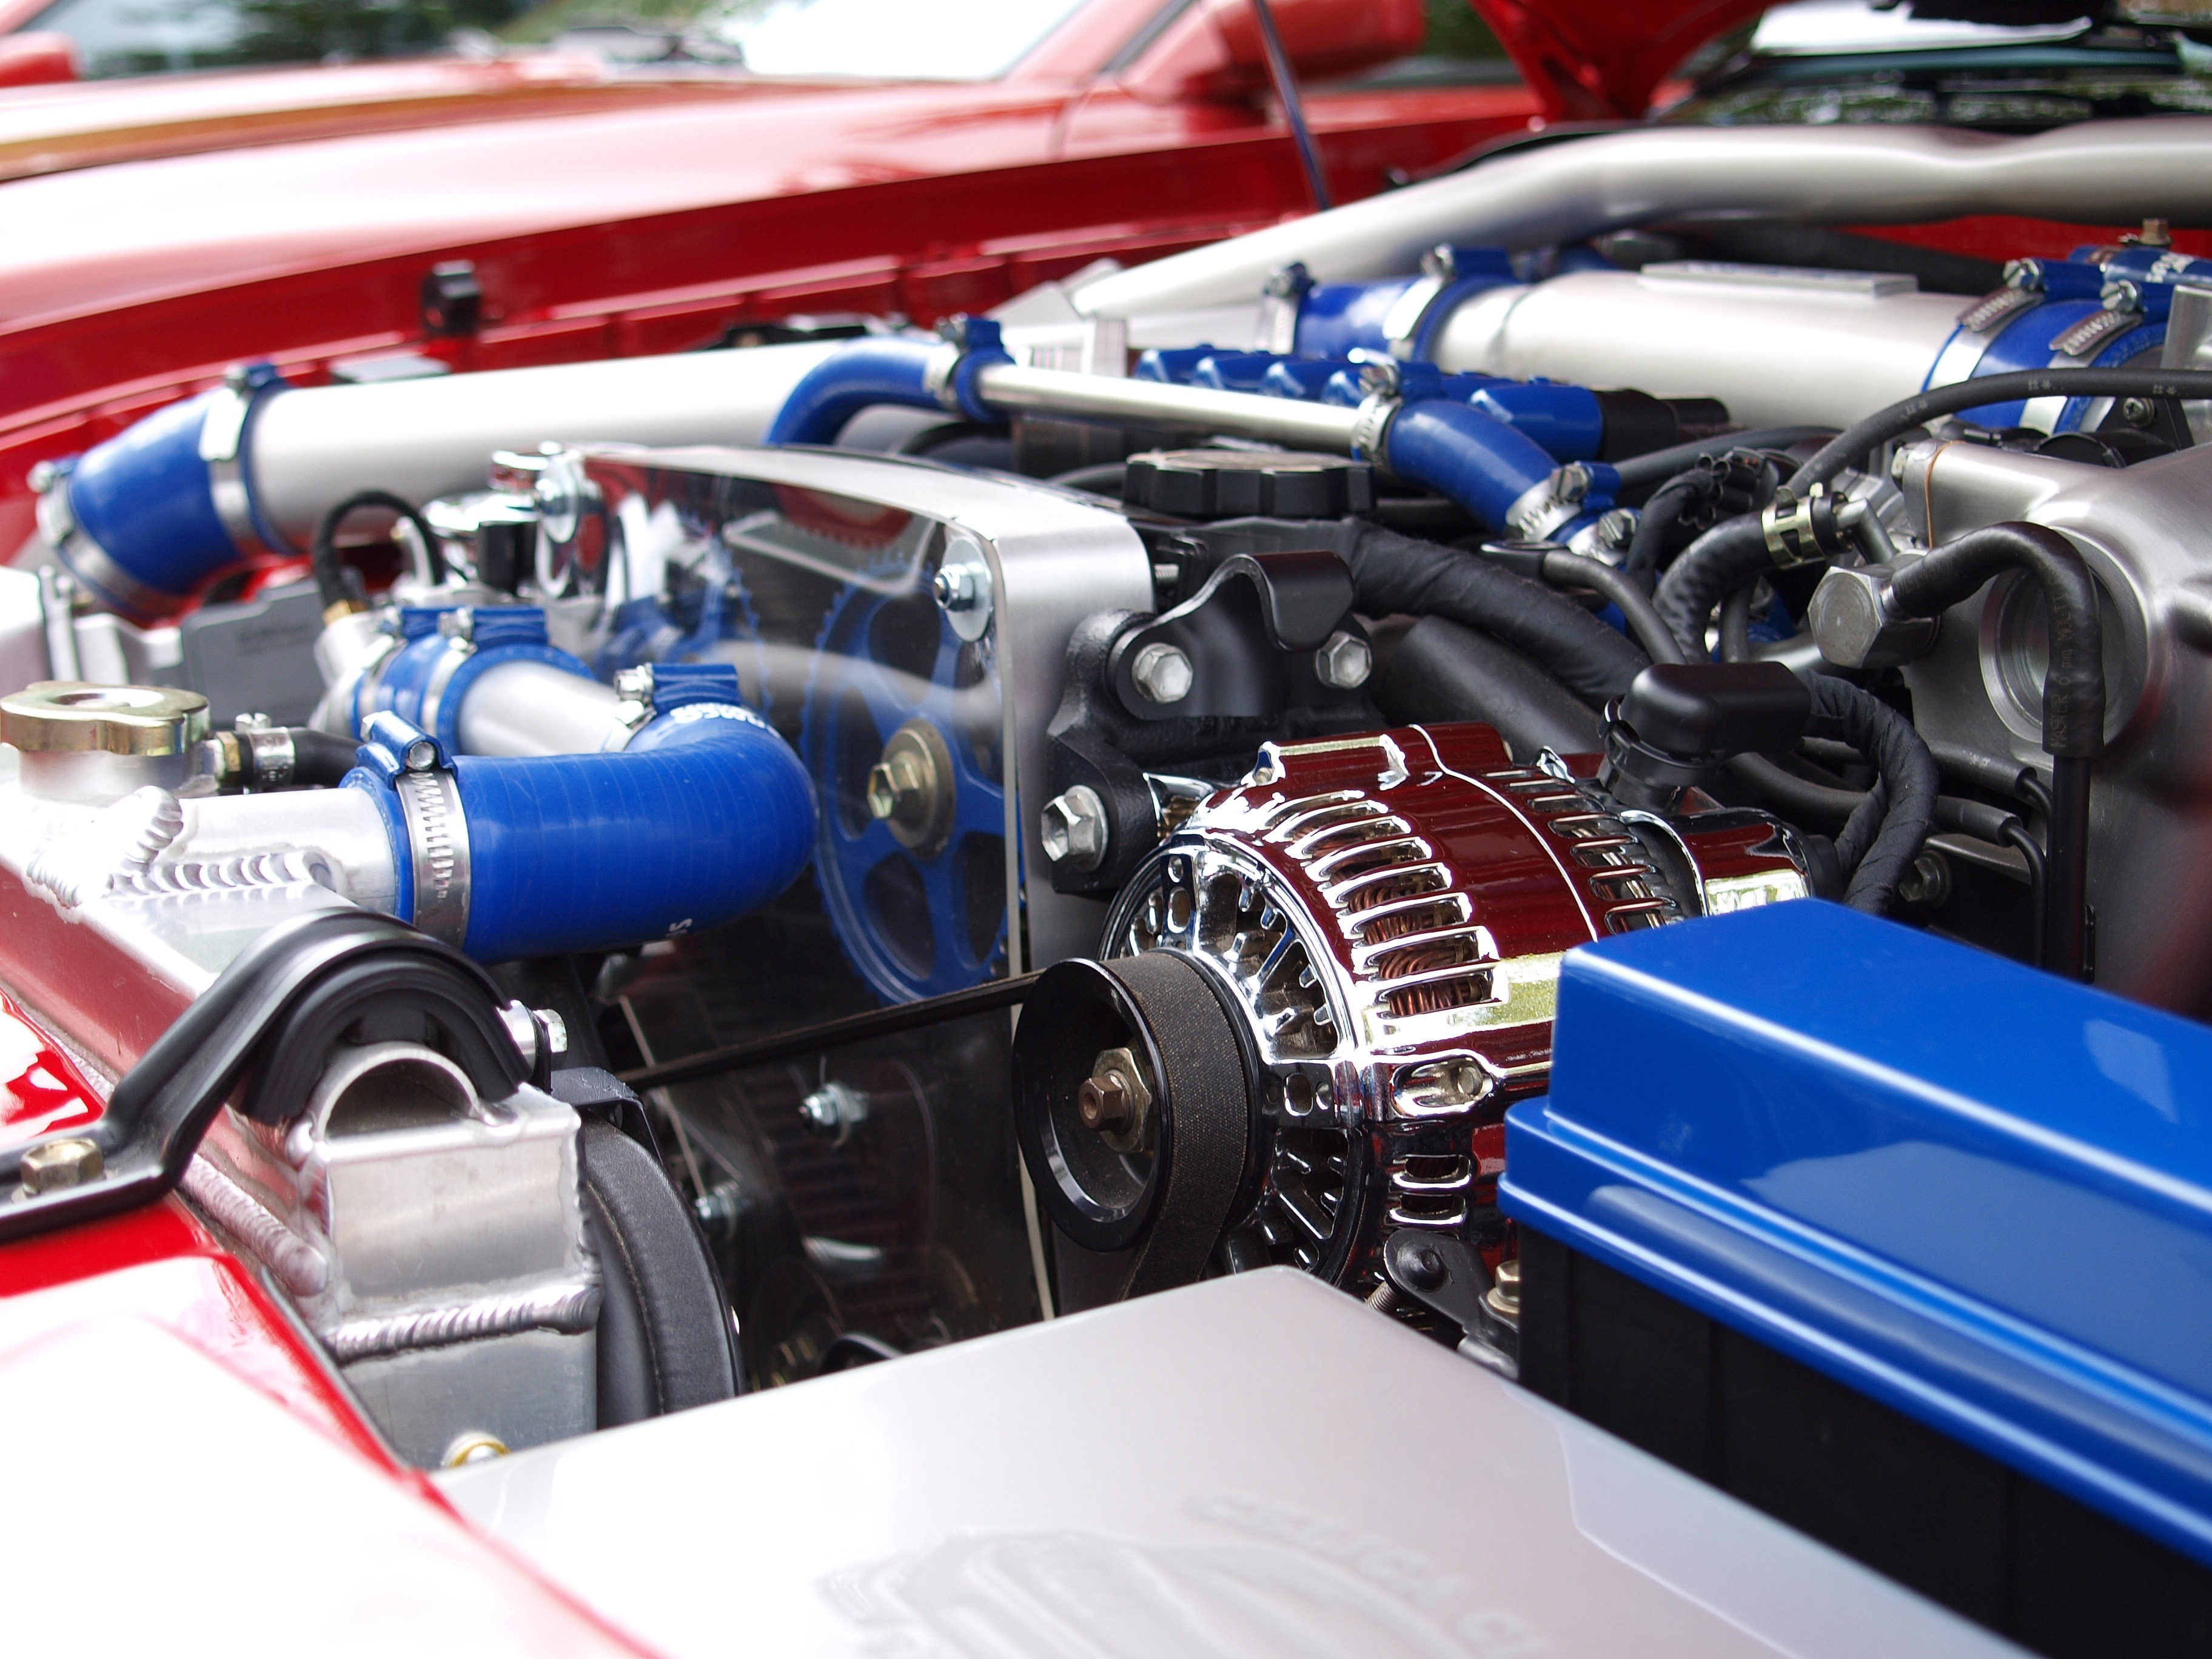
technology, car, automobile, vehicle, sports car, race car, supercar, chrome, engine, racing, motor, toyota, race track, engine compartment, hot rod, auto show, land vehicle, formula one, touring car, auto racing, supra, automobile make, automotive exterior, luxury vehicle, performance car, aircraft engine, open wheel car, formula one car